Charlotte Julia Weale

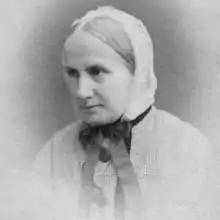
by John Deane Hilton in 1882

Charlotte Julia Weale (9 December 1829 – 27 December 1918) was an English religious philanthropist. She assisted Mariquita Tennant helping abused women near Windsor and funded good causes. She was a keen Anglican who banned Catholics from entering her house.